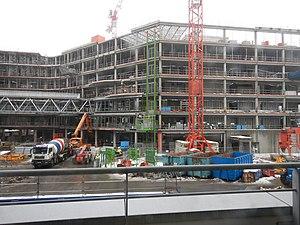
Chantier de construction du nouveau siège de la MEL (Métropole européenne de Lille) janvier 2019
La Métropole européenne de Lille est une intercommunalité française de type métropole, composée autour des villes de Lille, Roubaix et Tourcoing située au centre du département du Nord dans la région des Hauts-de-France. Parmi les quatre premières communautés urbaines créées en 1967, elle prend d’abord le nom de Communauté urbaine de Lille, puis, à partir de 1996, de Lille Métropole Communauté urbaine, avant que la loi de modernisation de l'action publique territoriale et d'affirmation des métropoles ne la transforme en Métropole européenne de Lille à compter du 1ᵉʳ janvier 2015.